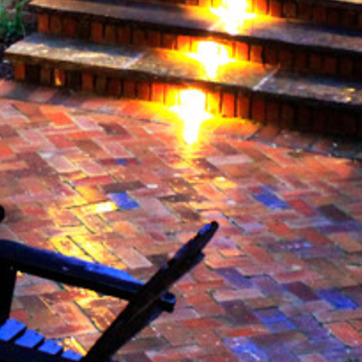
Material: brick